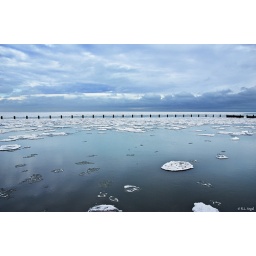
After two days of rain and temperatures in the 40's and 50's, I expected clear water on the lakefront. Not yet!